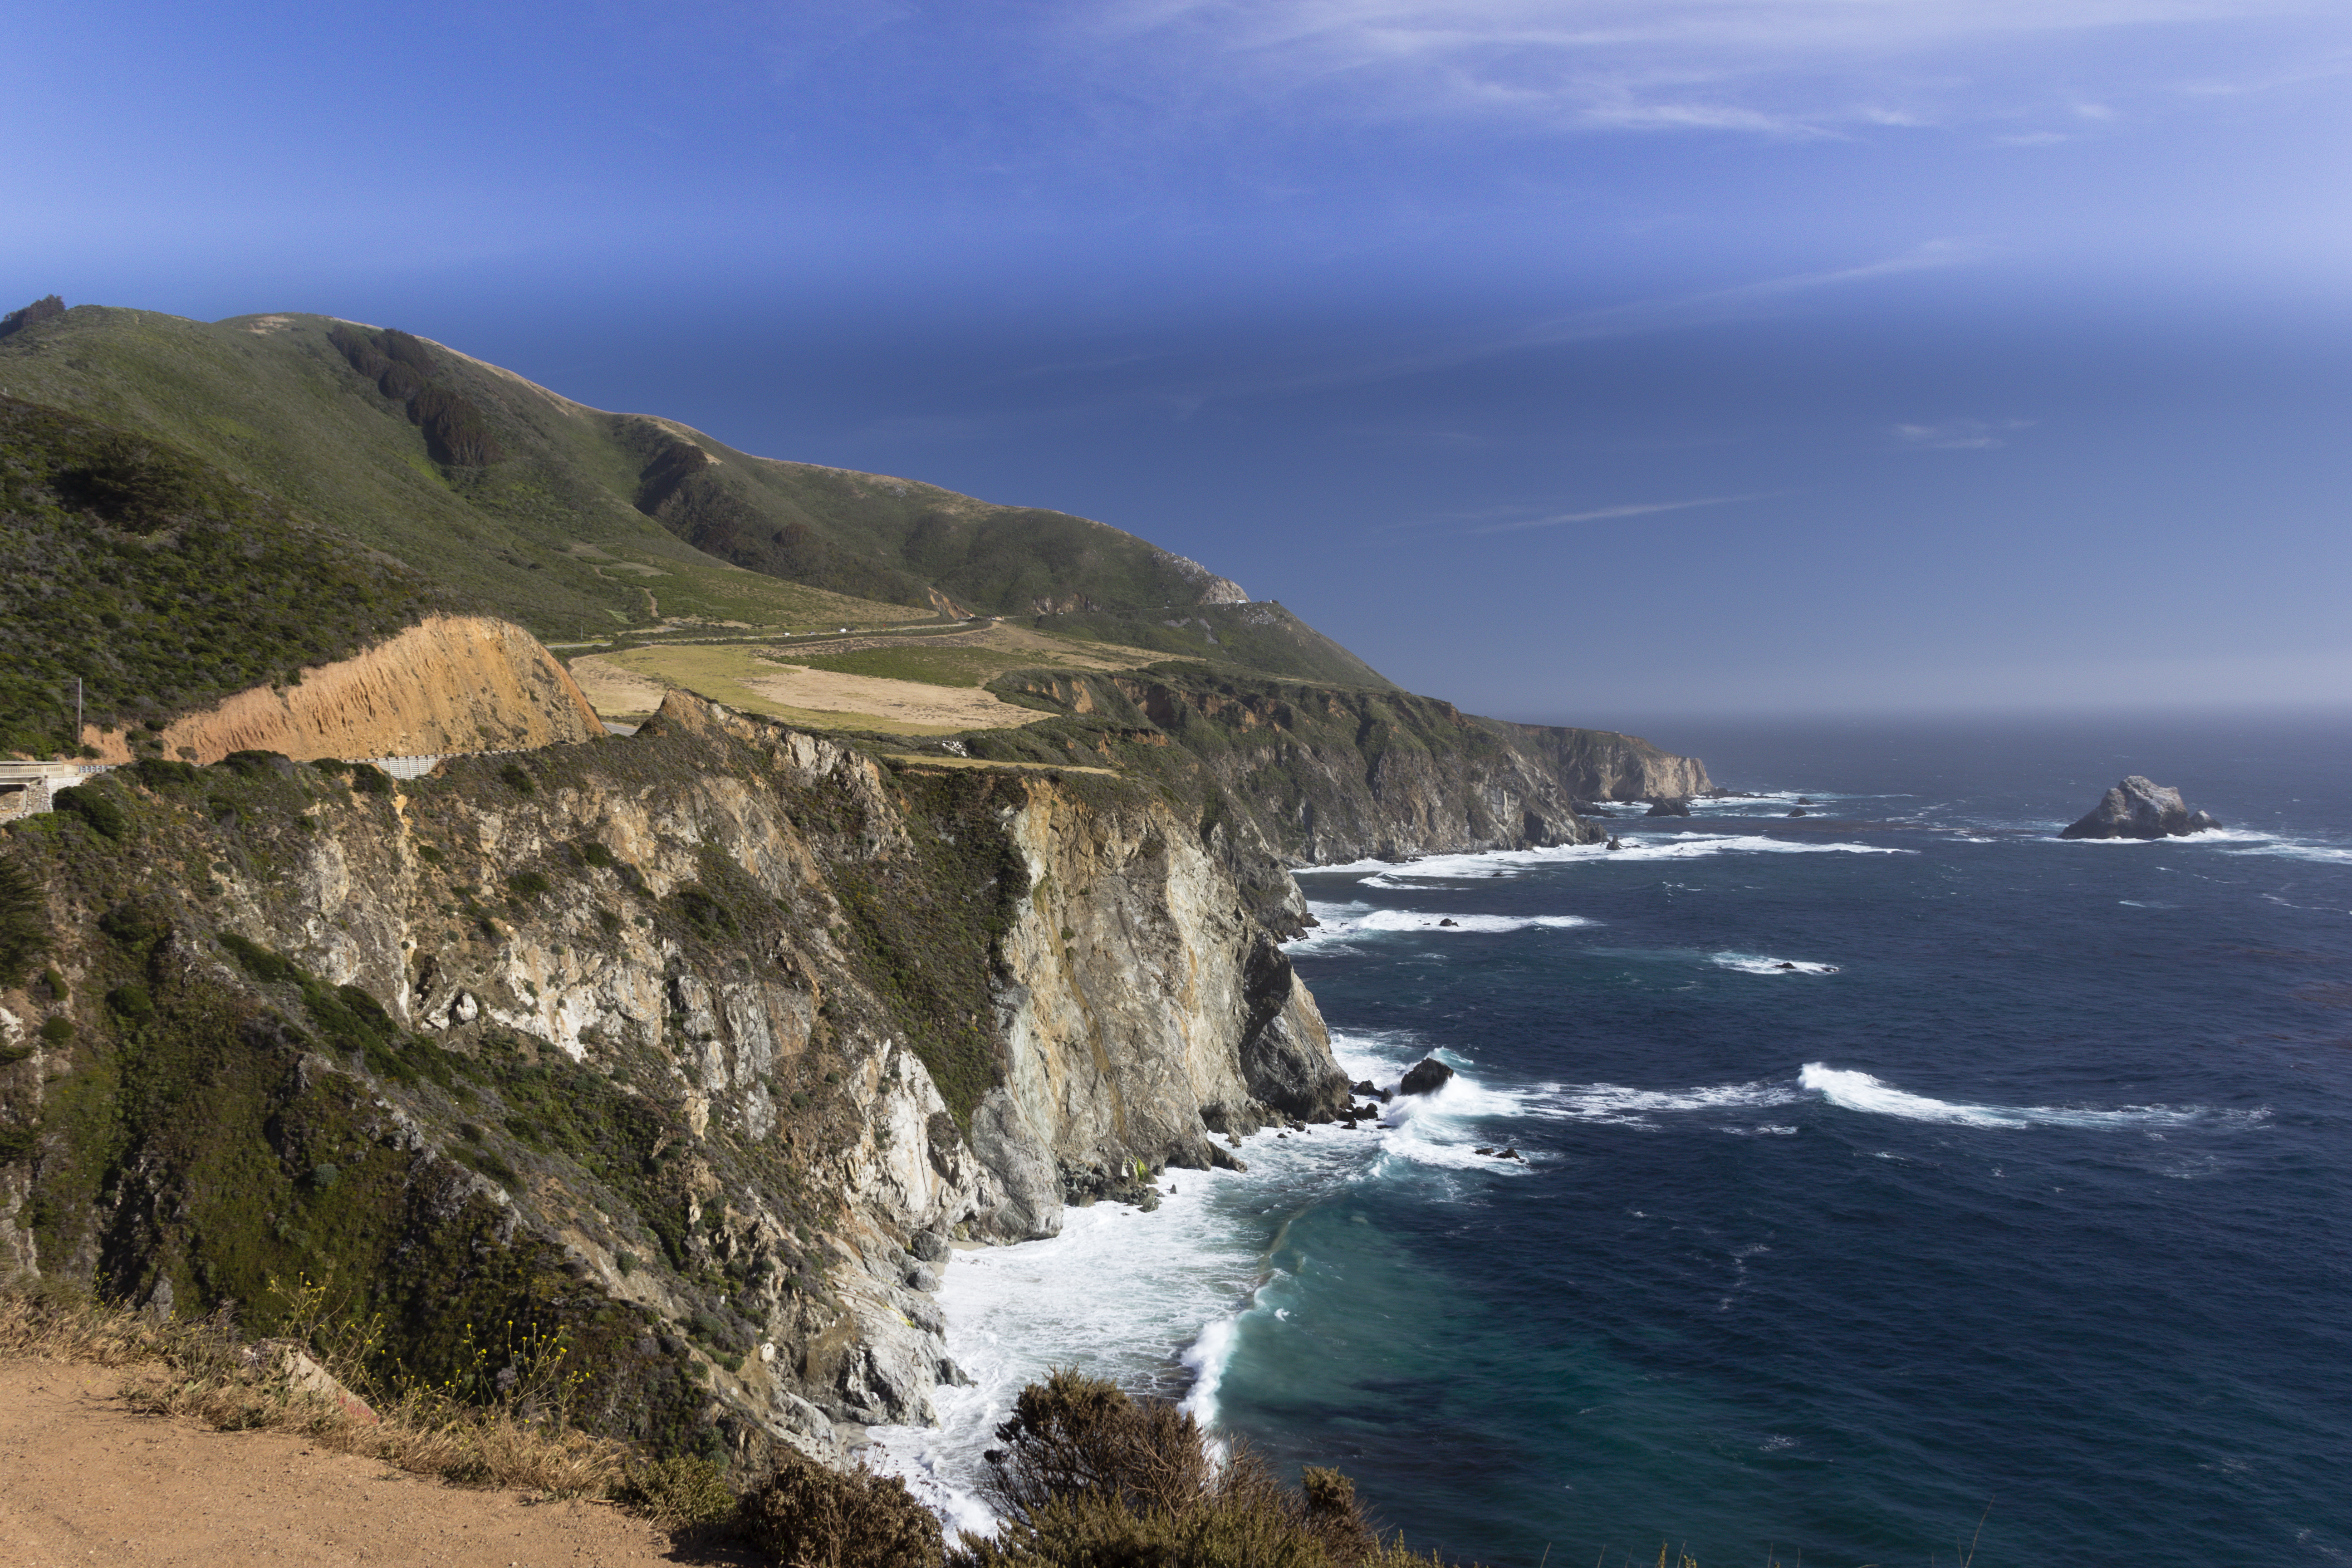
beach, landscape, sea, coast, nature, rock, ocean, shore, wave, cliff, cove, bay, terrain, body of water, praia, natureza, bigsur, cape, landform, geographical feature